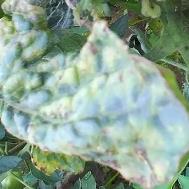
Crop: Tomato
Condition: virosis-d